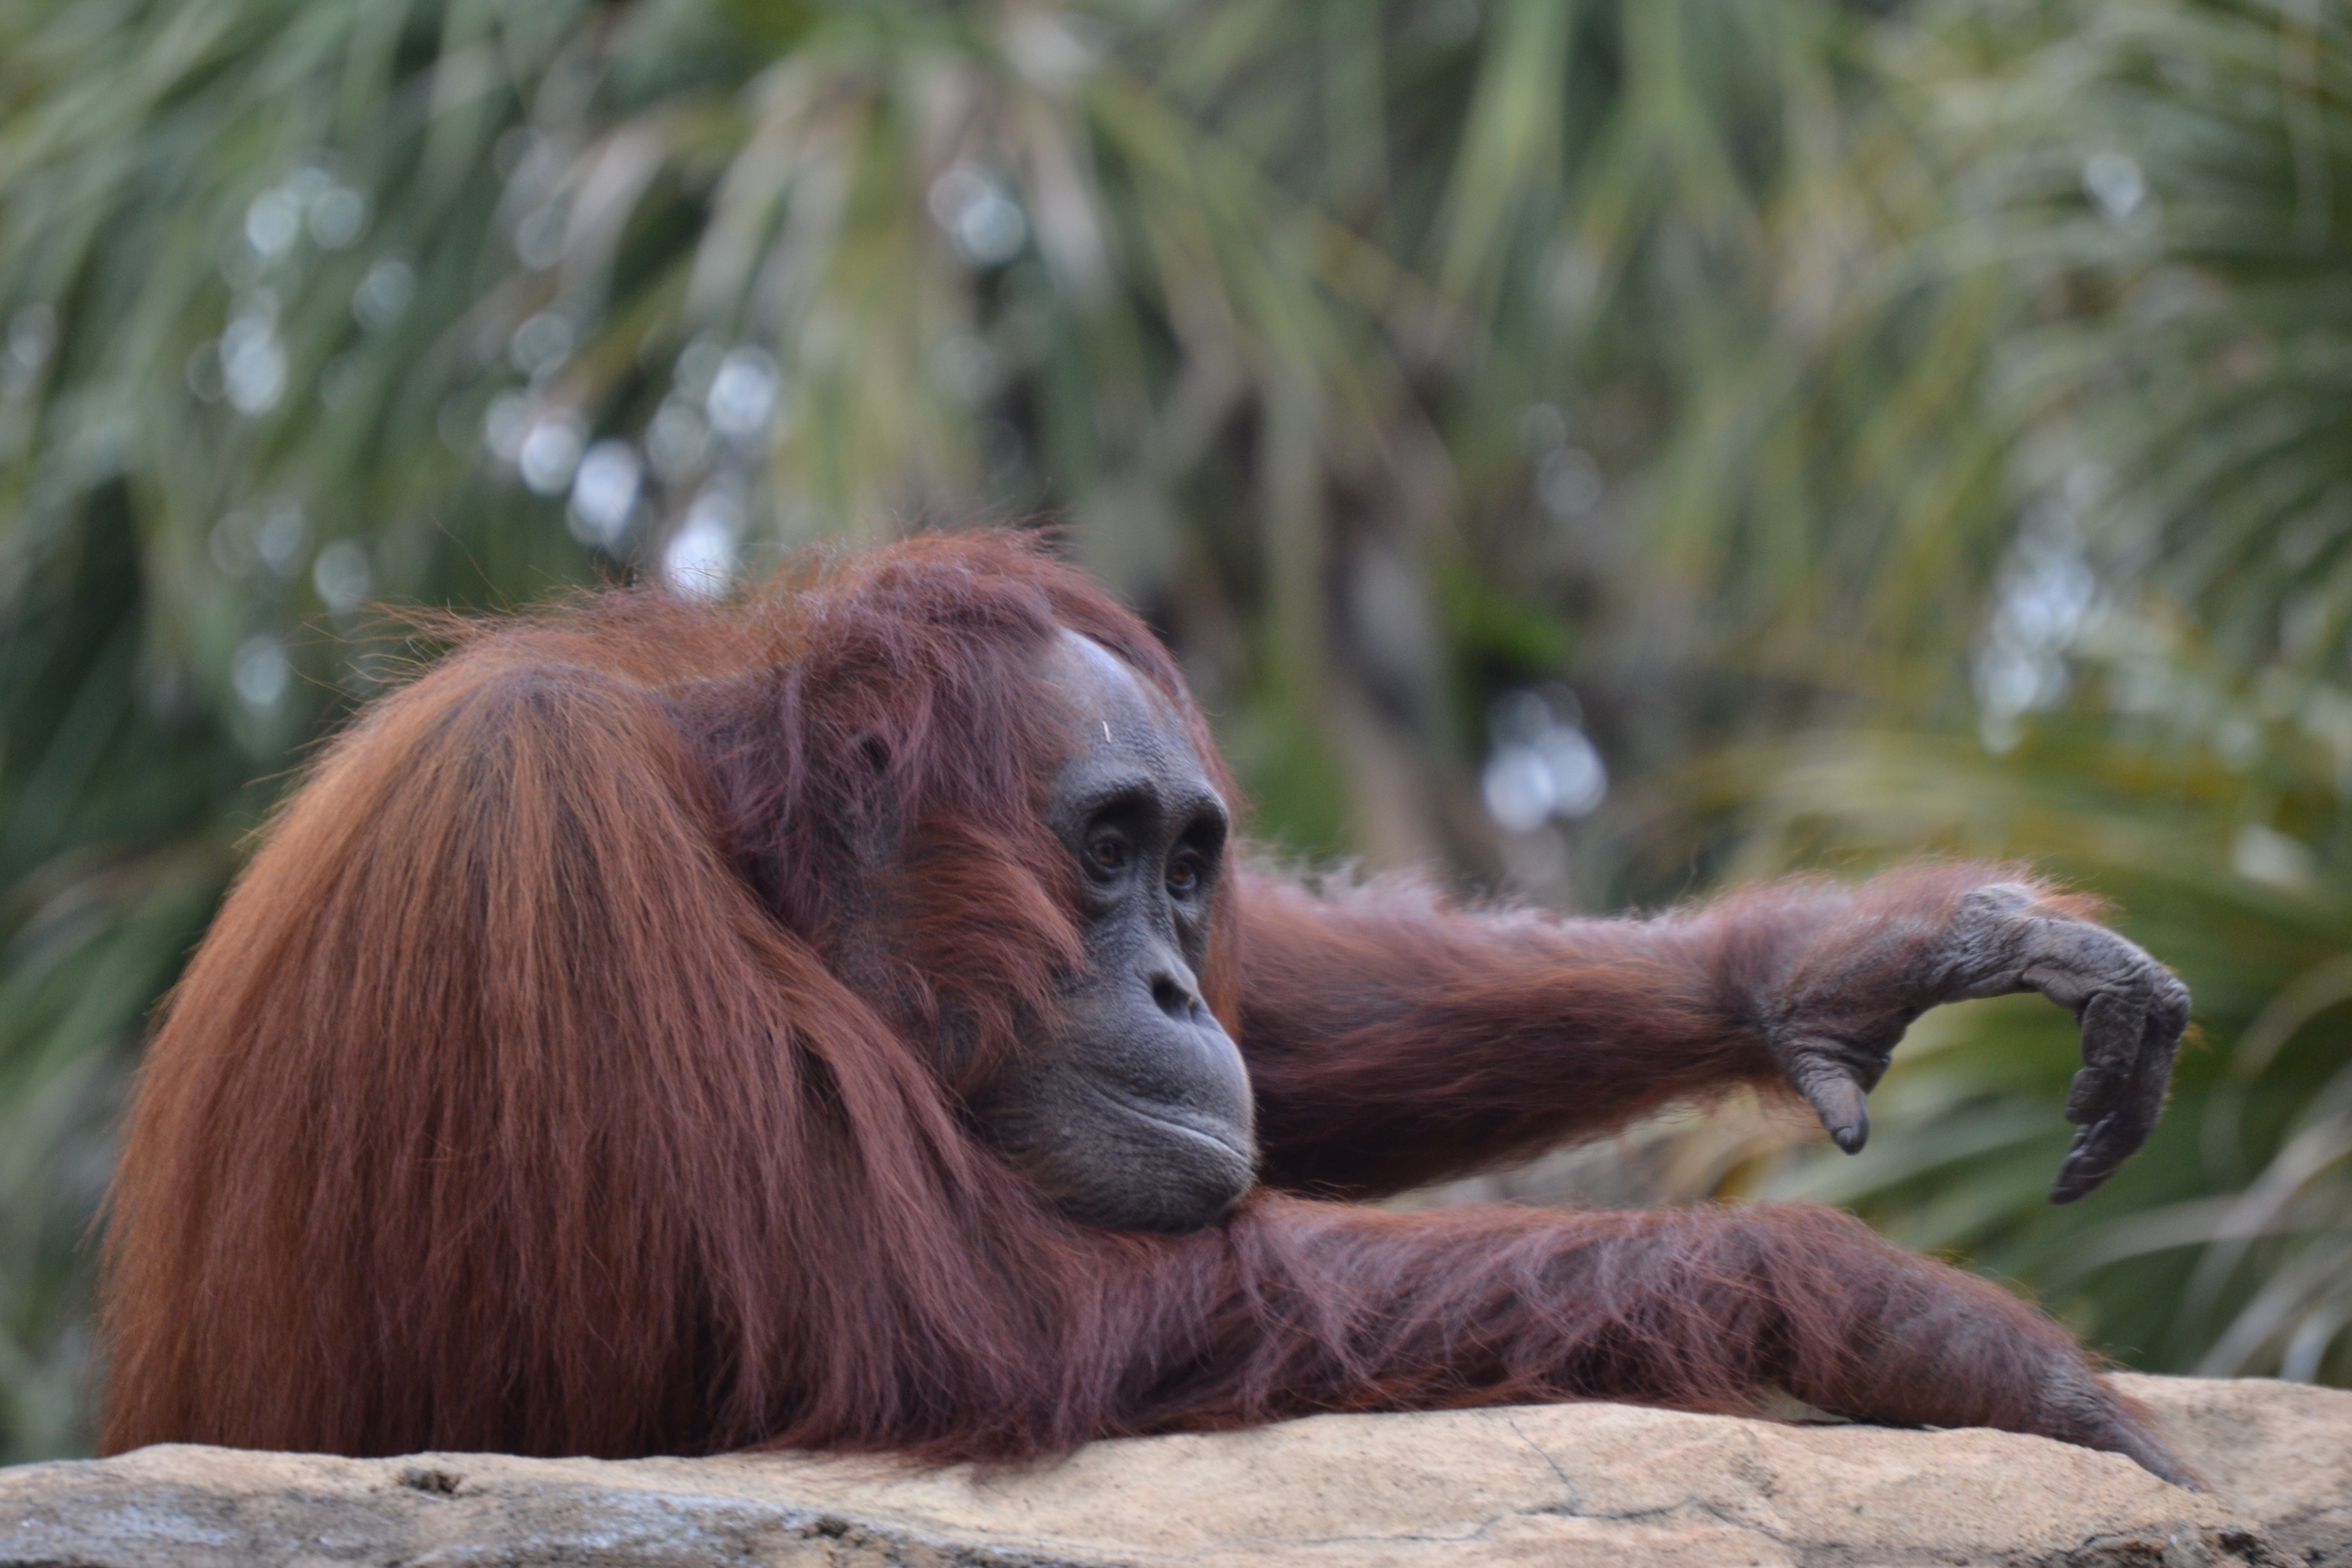
wildlife, zoo, mammal, fauna, primate, mono, ape, orangutan, vertebrate, orang outang, western gorilla, outdoor recreation, great ape